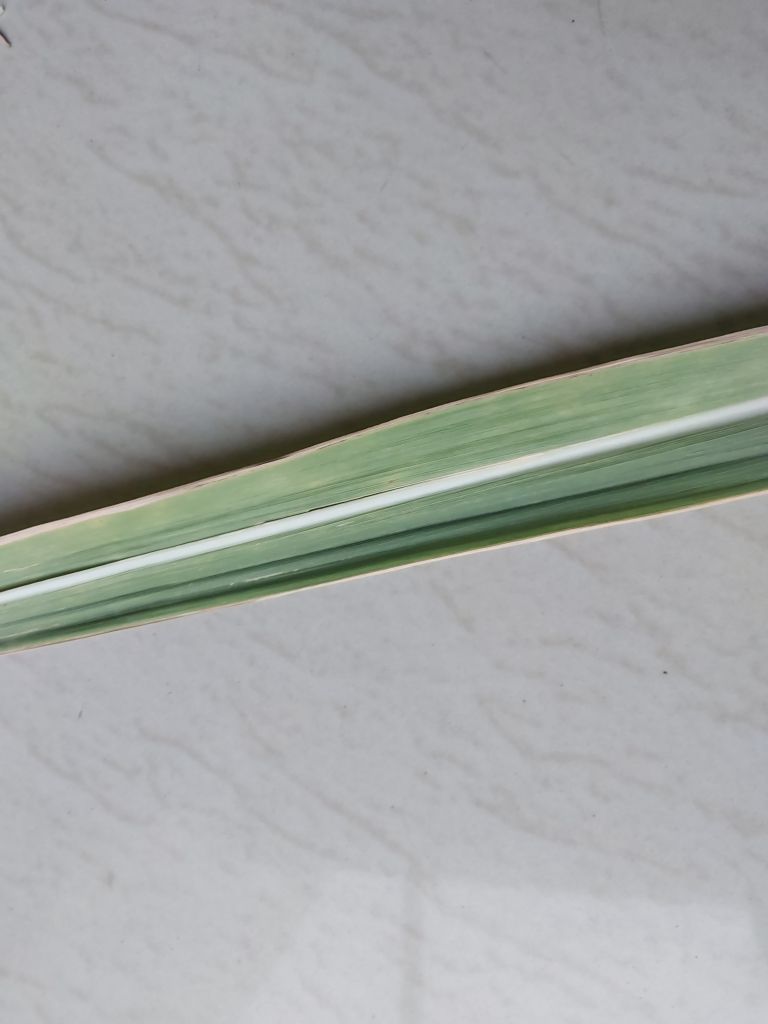
Label: BrownRust